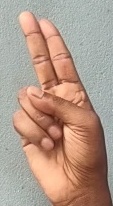
ASL sign: U